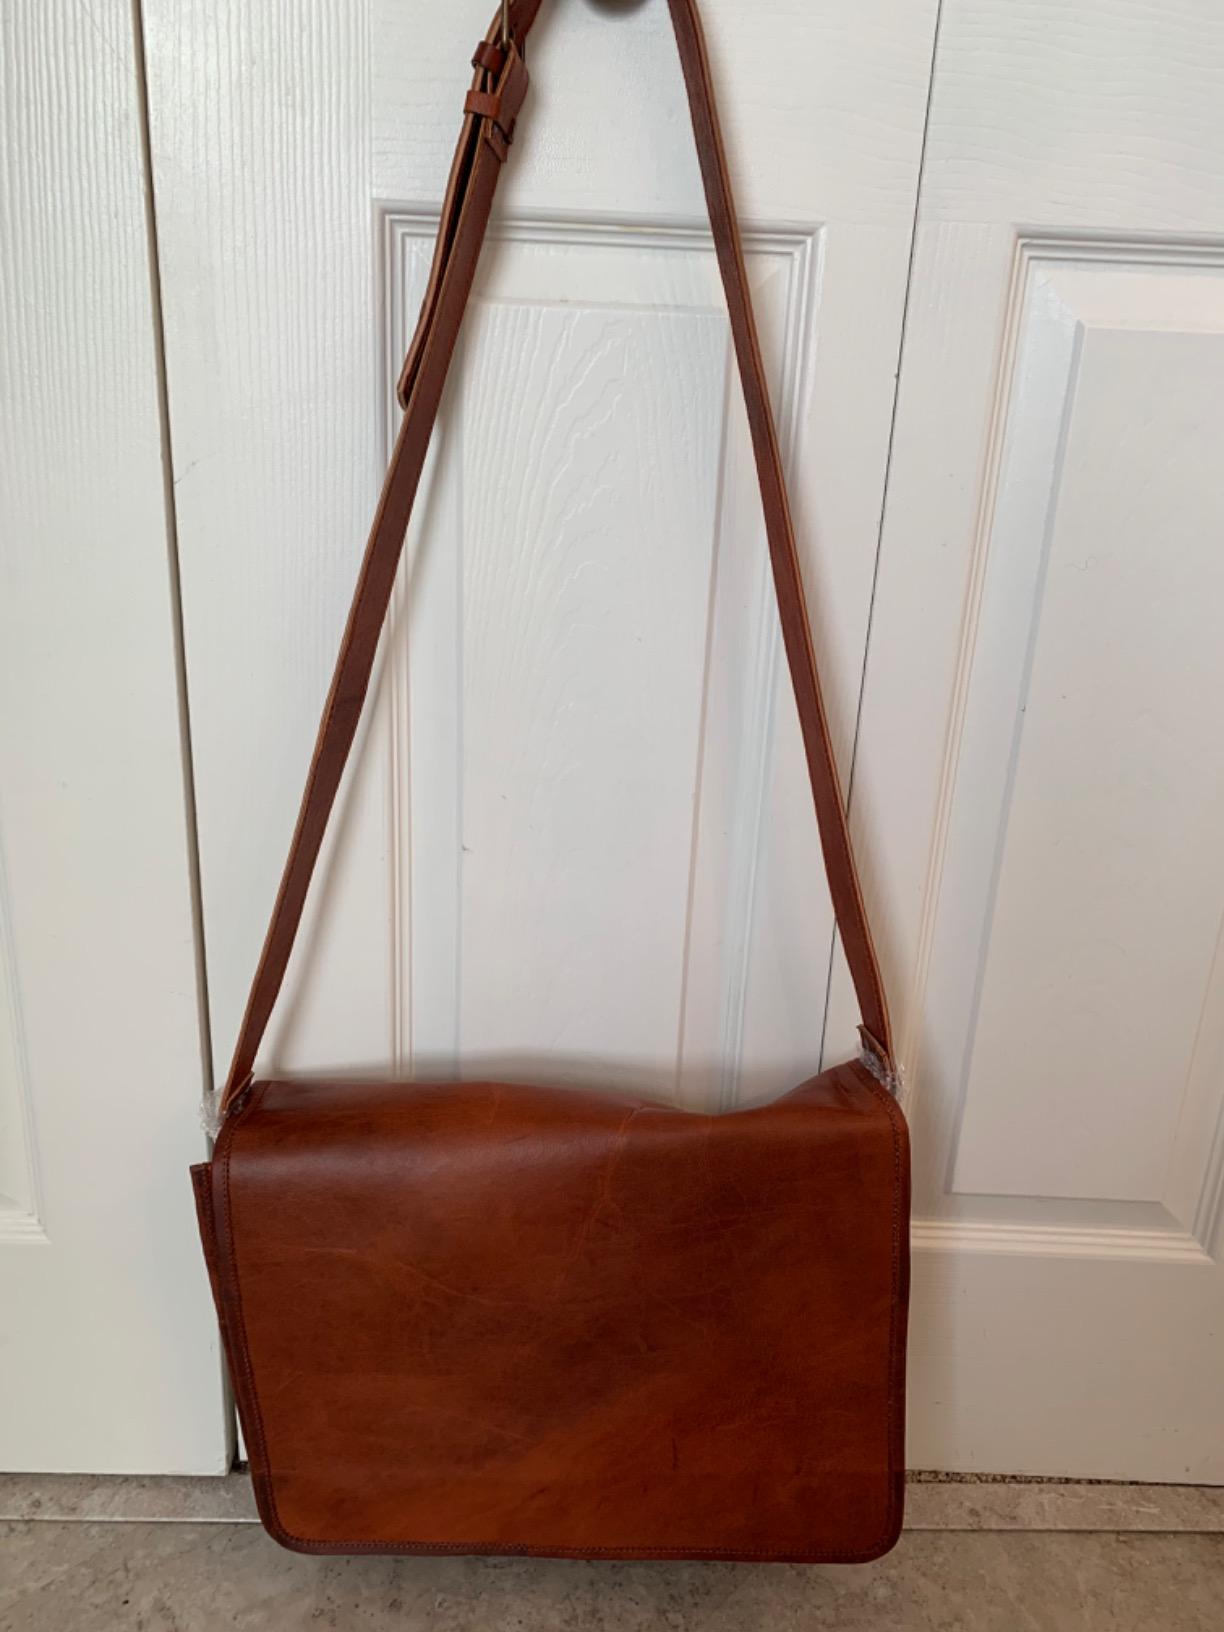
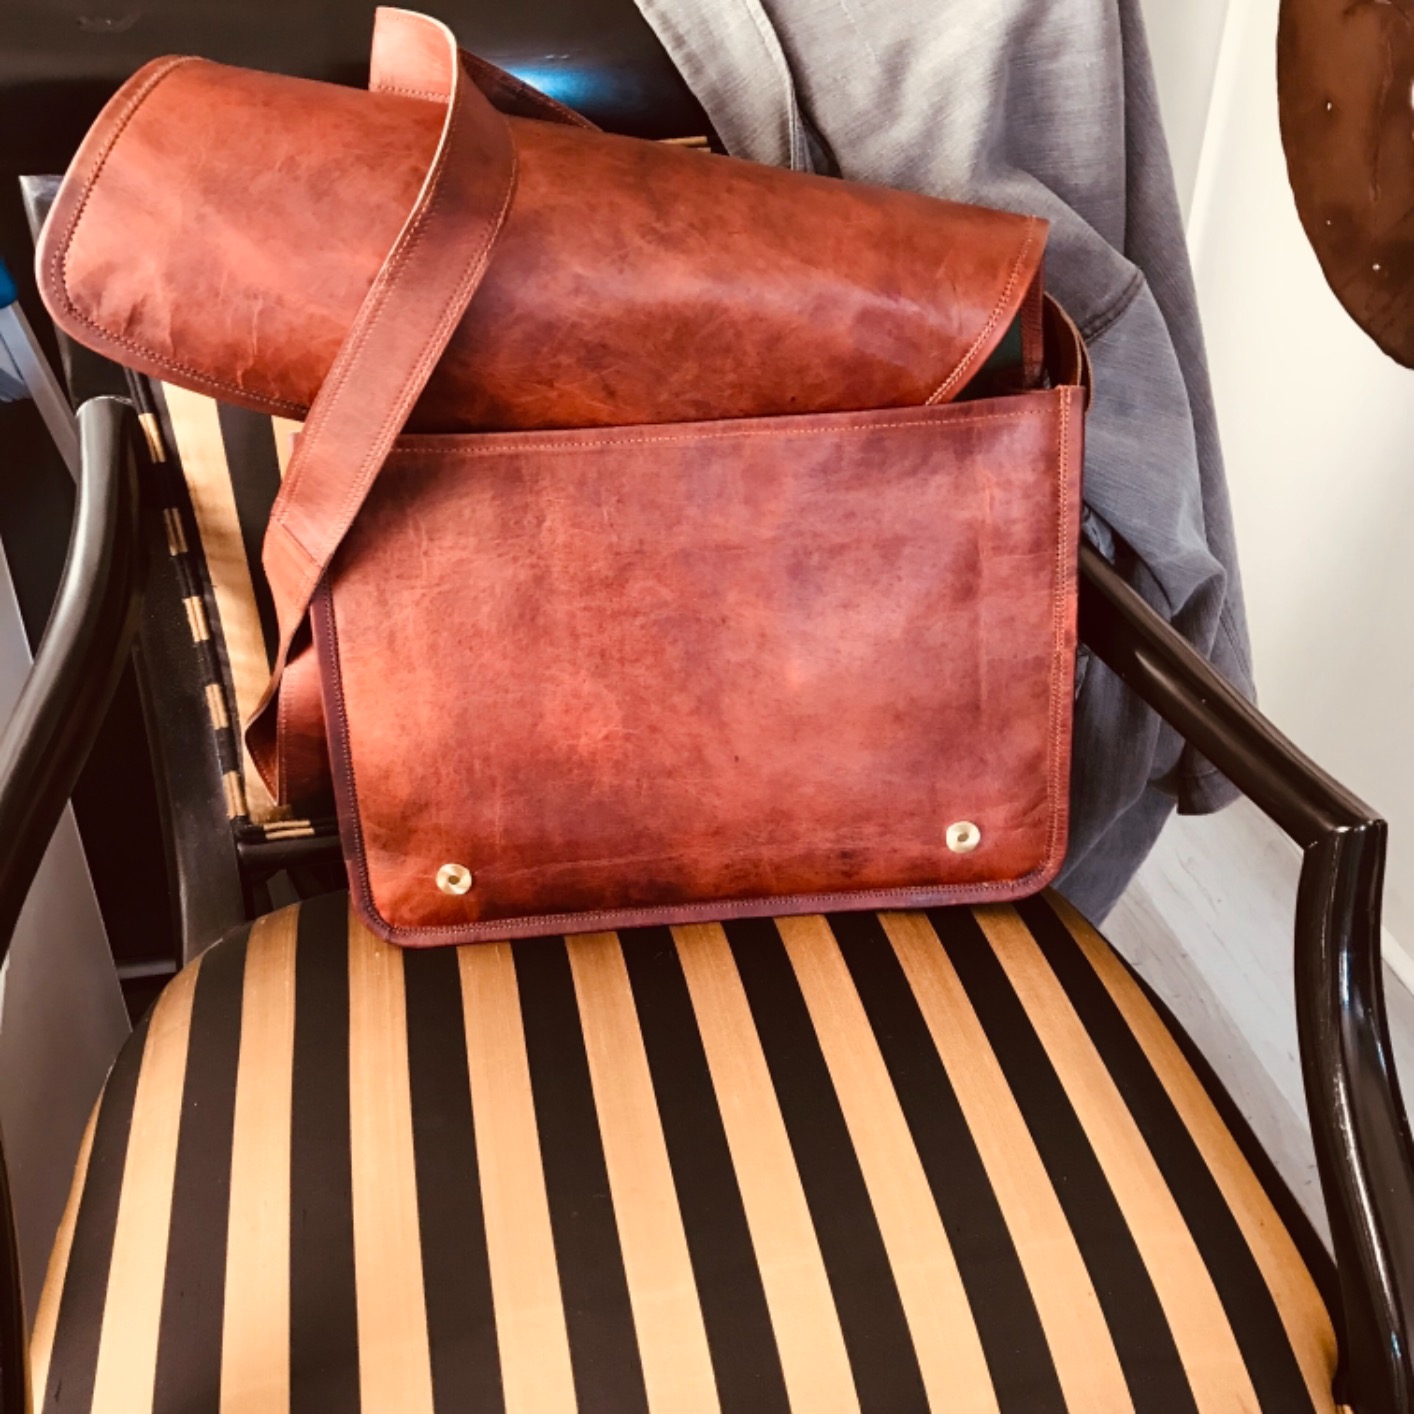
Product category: bag
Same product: yes